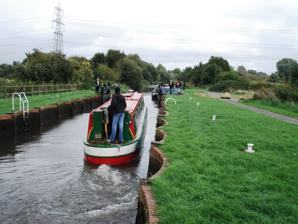
Building: Sheffield Lock
Country: United Kingdom
Year built: 1723
Sheffield Lock , at grid reference SU648706 , is a lock on the Kennet and Avon Canal , in the civil parish of Burghfield in the English county of Berkshire . It is also sometimes known as Shenfield Lock . Sheffield Lock, with its scalloped walls. Nearby Theale Swing Bridge Sheffield Lock was built between 1718 and 1723 under the supervision of the engineer John Hore of Newbury, and this stretch of the river is now administered by the Canal & River Trust as part of the Kennet Navigation. It has a change in level of 2 ft 2 in (0.66 m). The lock was built in the early 18th century and was originally turf-sided. It was enlarged in the mid 18th century to cope with larger "Newbury barges" and has 20th century alterations. It consists of brick chamber walls of 11 scalloped bays, with brick coping and has 2 sets of double wooden gates, all with mechanical gate paddle gearing. The lock is Grade II listed , and a scheduled monument . References